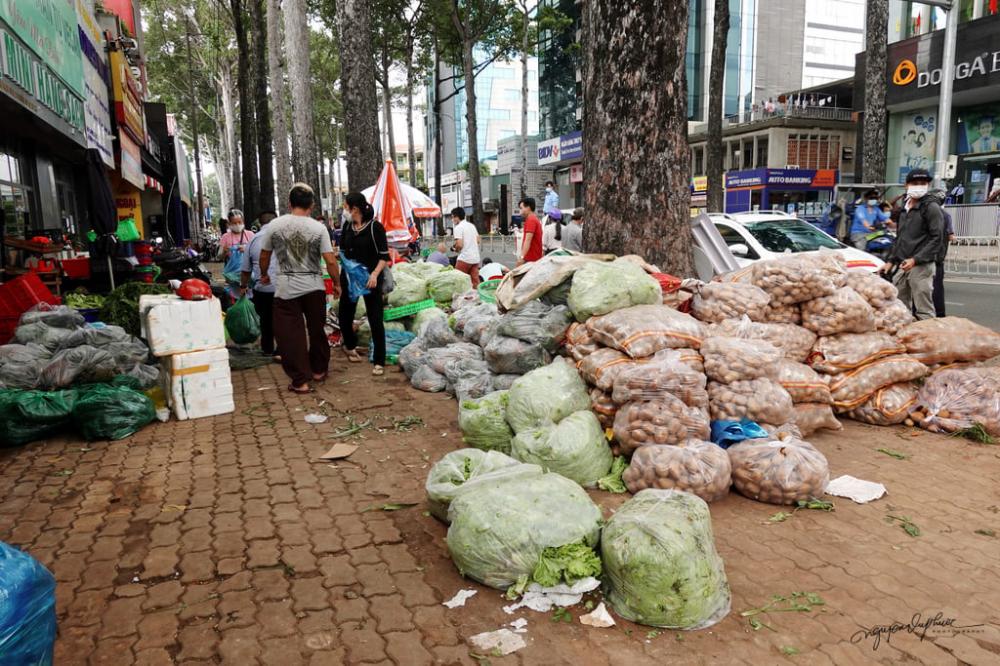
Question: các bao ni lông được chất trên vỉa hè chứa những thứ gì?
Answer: rau củ